Pseuderemias

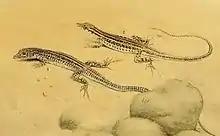
"Pseuderemias mucronata". Male (1) and female (2)

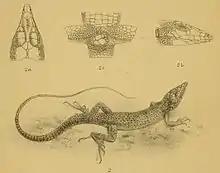
"Pseuderemias erythrosticta"

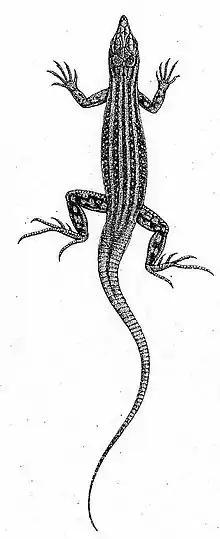
"Pseuderemias smithii"

Pseuderemias is a genus of lizards of the family Lacertidae. Common names for the genus are false sand lizards or racerunners.